1934 Bolivian coup d'état

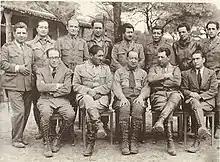
President Tejada Sorzano seated with Peñaranda and other officers.

Soon after Salamanca's deposition, the conspirators Peñaranda, Sanjinés, Rivera, Rodríguez, and Busch, joined by 14 other officers, deliberated on how to take power while maintaining a veneer of legality. The fear of non-recognition of the new government by neighbouring nations, in whose hands peace negotiations were, was a factor taken into account. After debating and discussing all viable options, it was ultimately decided that Vice President José Luis Tejada Sorzano would be allowed to assume office, with the inclusion of three military ministers in his cabinet.